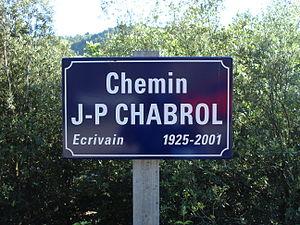
Jean-Pierre Chabrol, né le 11 juin 1925 à Chamborigaud et mort le 1ᵉʳ décembre 2001 à Ponteils-et-Brésis, est un écrivain français.